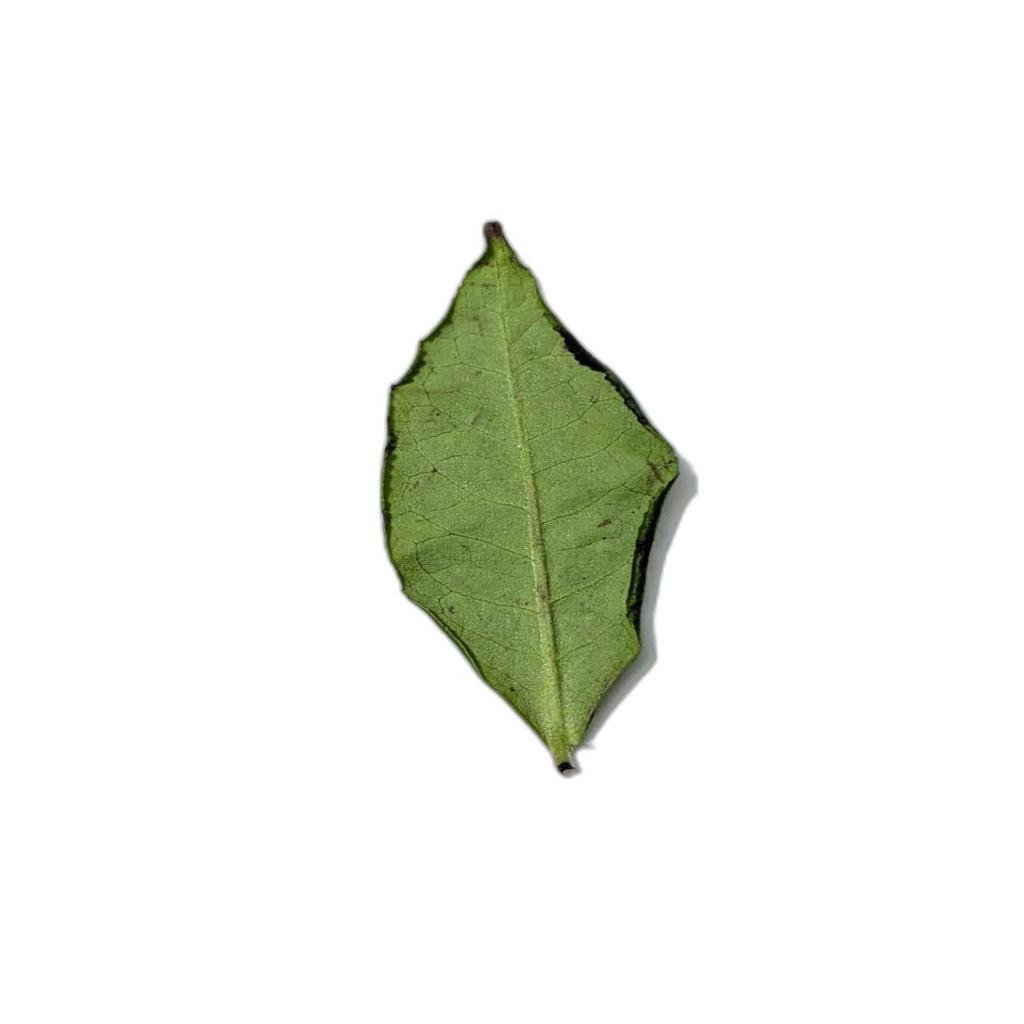
Label: Healthy